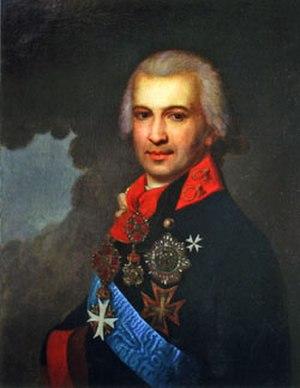
Homme politique russe, Piotr Obolianinov fut ministre de la Justice du 2 février 1800 au 16 mars 1801. Il fut le tout premier ministre de la Justice de l'histoire de la Russie impériale. Avant le règne de Paul Iᵉʳ de Russie, la fonction de ministre de la Justice correspondait à celle de procureur général.